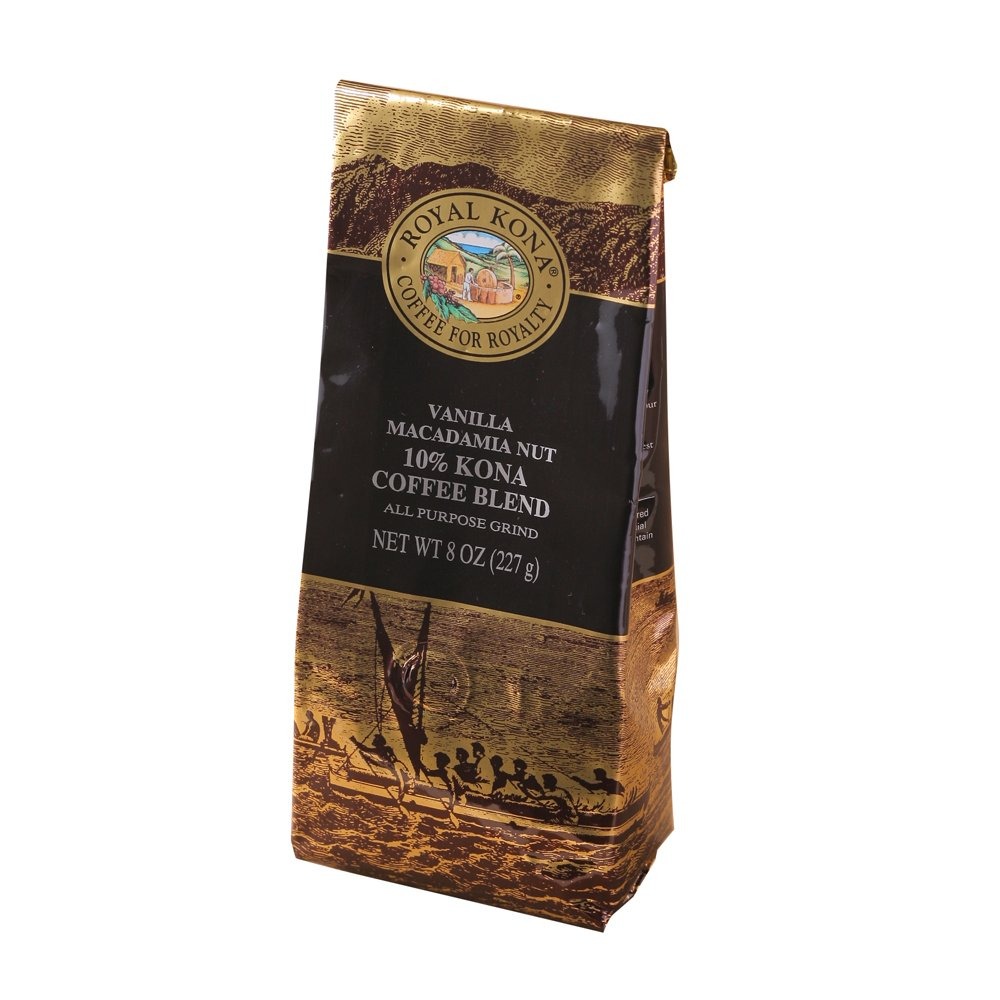
Item Name: Royal Kona Vanilla Macadamia Nut Coffee, All Purpose Grind, 8-Ounce Bags (Pack of 3)
Bullet Point 1: Pack of three, 8-ounce bags (total of 24 ounces)
Bullet Point 2: All purpose grind; 10% kona coffee blend
Bullet Point 3: Light Medium Roast
Value: 24.0
Unit: Ounce

Price: 15.47